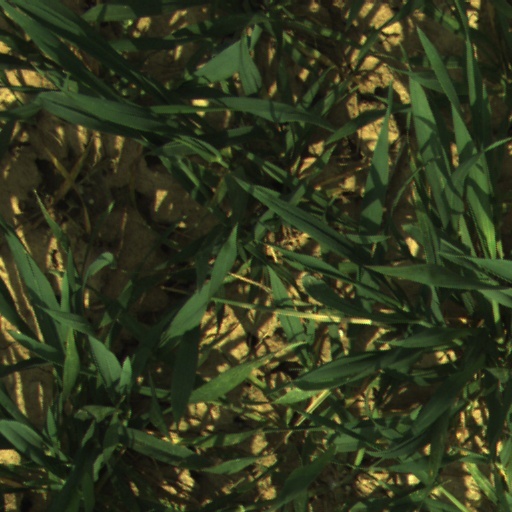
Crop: wheat